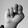
ASL letter: N